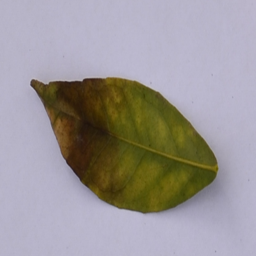
Plant part: leaf
Disease: black_spot